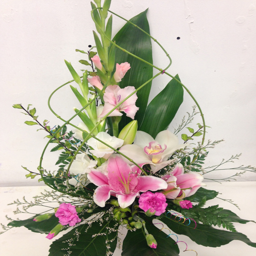
flowers arranged by the experts